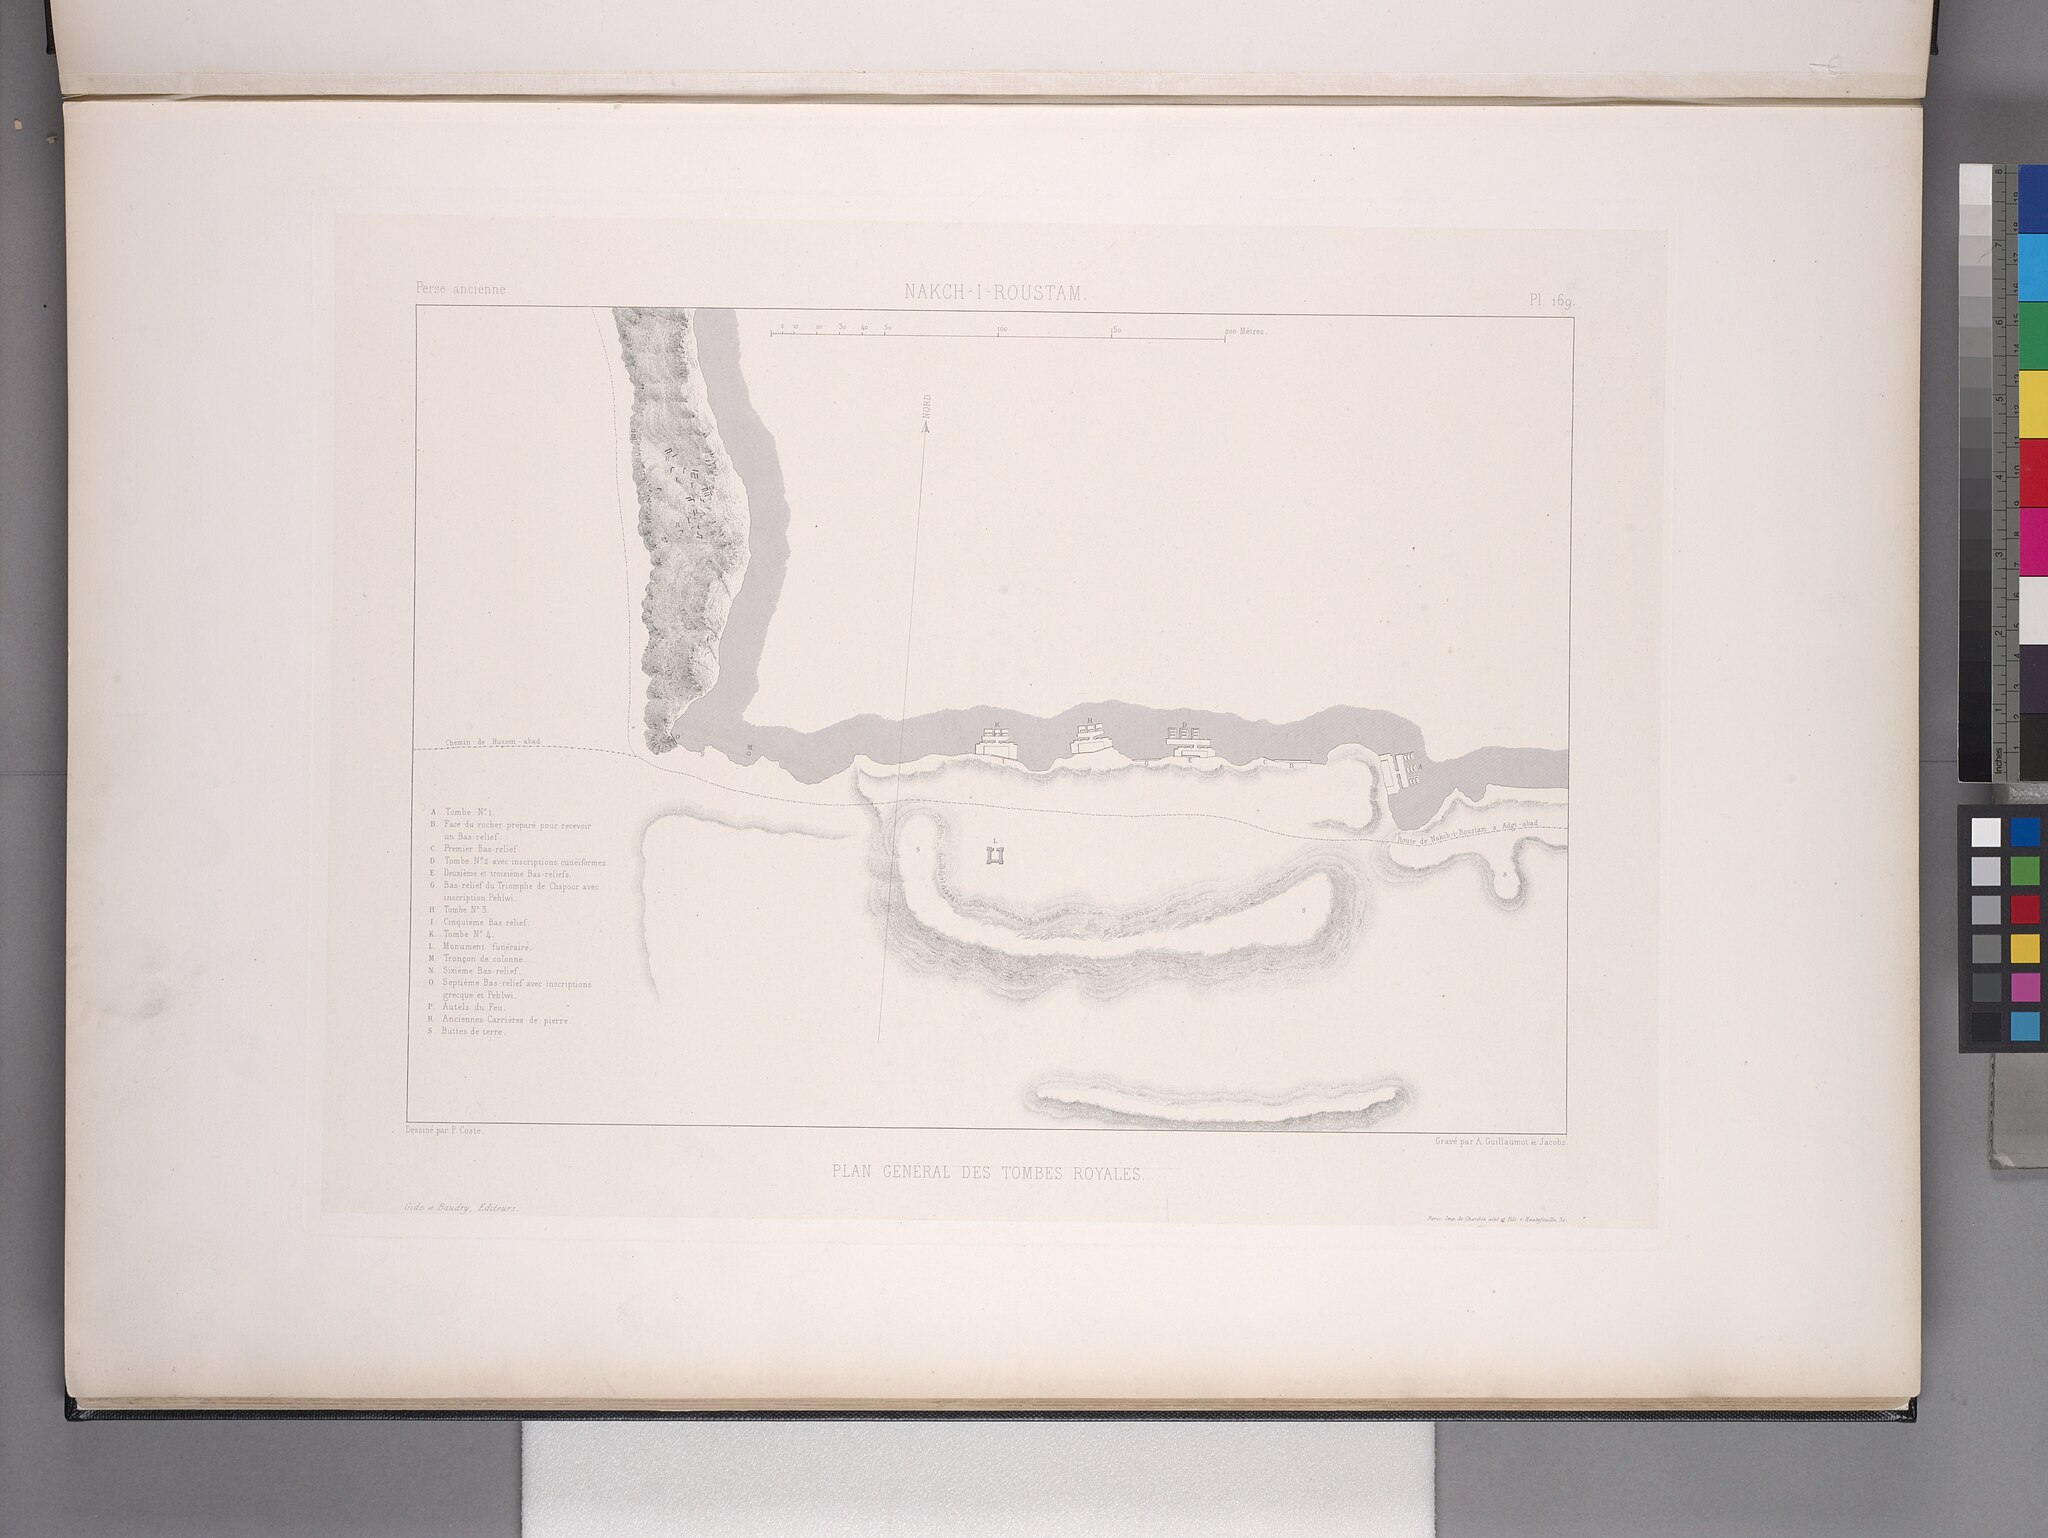
Title: Nakch-i-Roustam. Plan général des tombes royales (NYPL b12482496-1542884)
Description: Nakch-i-Roustam. Plan général des tombes royales
Date: 1851
Categories: Images uploaded by Fæ, PD-old-100-expired, PD-scan (PD-old-auto-expired), Images from the New York Public Library, CC-PD-Mark, Media needing category review as of 28 October 2016, NYPL General Research Division, Voyage en Perse, PD-old missing SDC copyright status, Drawings of Naqsh-e Rustam